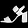
Label: Sandal